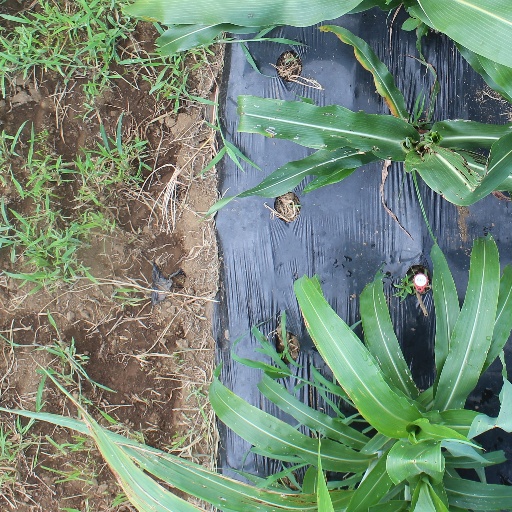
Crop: sorghum